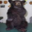
Label: bear